Paeonians

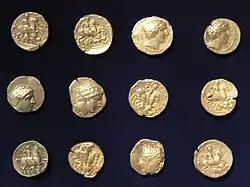
Paeonian silver tetradrachms dated back to the reign of Patraus.

As a consequence of Macedonian power growth, and under pressure from their Thracian neighbors, their territory was considerably diminished, and in historical times was limited to the lands north of Macedonia and from Illyria to the Strymon. In 355–354BCE, Philip II of Macedon took advantage of the death of King Agi of Paeonia and campaigned against them in order to conquer them. So the southern part of ancient Paeonia was annexed by the ancient kingdom of Macedon and was named "Macedonian Paeonia"; this section included the cities Astraion (later Stromnitsa), Stenae (near modern Demir Kapija), Antigoneia (near modern Negotino), etc.